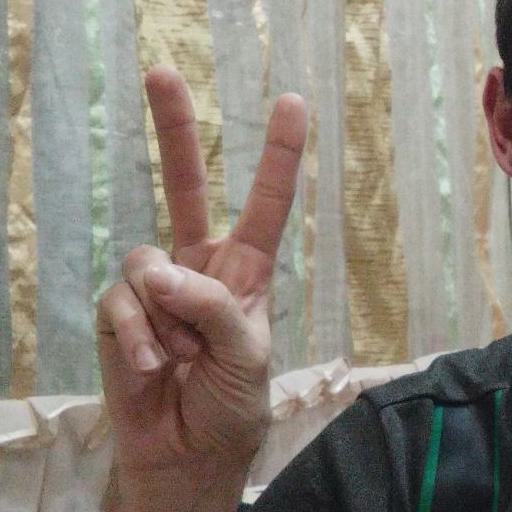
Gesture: peace